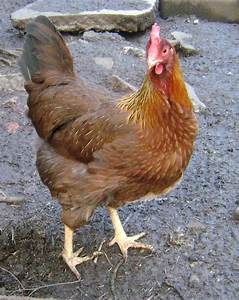
Label: chicken